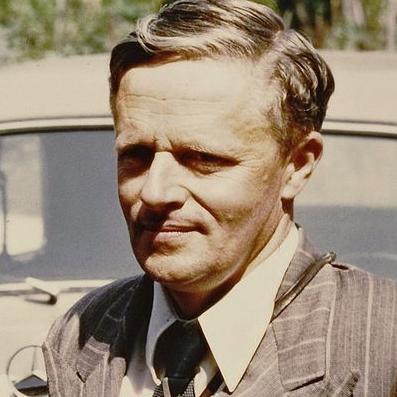
Age: 49